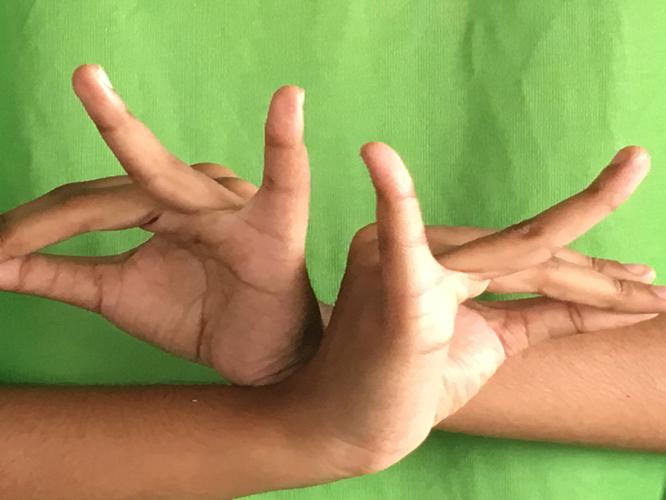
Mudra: Katakavardhana
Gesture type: double_hand